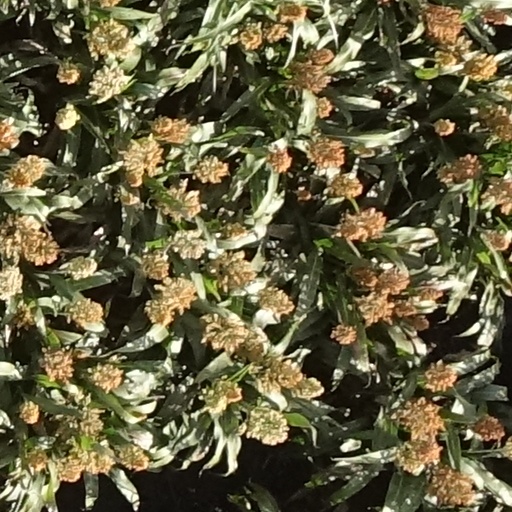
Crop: sorghum